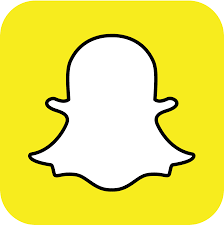
Waa bii nag benn "application" bu bees la. Mënees nanu ni bees na donte am na ay giiram, giiram, giiram am na ay at waaye yàggut : sinab lanu koy wax waaw. Nu ngi koy faral ëpp  di gis ci xale yu jigéen yi, fa lanu ëpp li nu koy gis ndax daanaka effets yi fa nekk lu ëpp ay effets jigéen la.